1998 CAF Champions League final

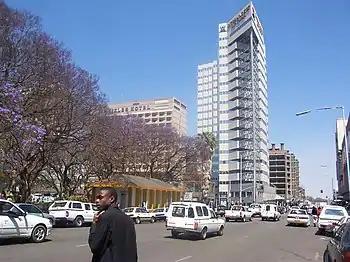
Harare, Zimbabwe hosted the first leg.

Harare National Stadium is a multi-purpose stadium, in Harare, Zimbabwe, with a maximum capacity of 60,000 people. It is the largest stadium in Zimbabwe. Located in Harare just a Few meters from Heroes Acre. It is used mostly for football matches, but is also used for rugby union. CAPS United F.C. use the venue, which opened in 1987, for most of their home games.